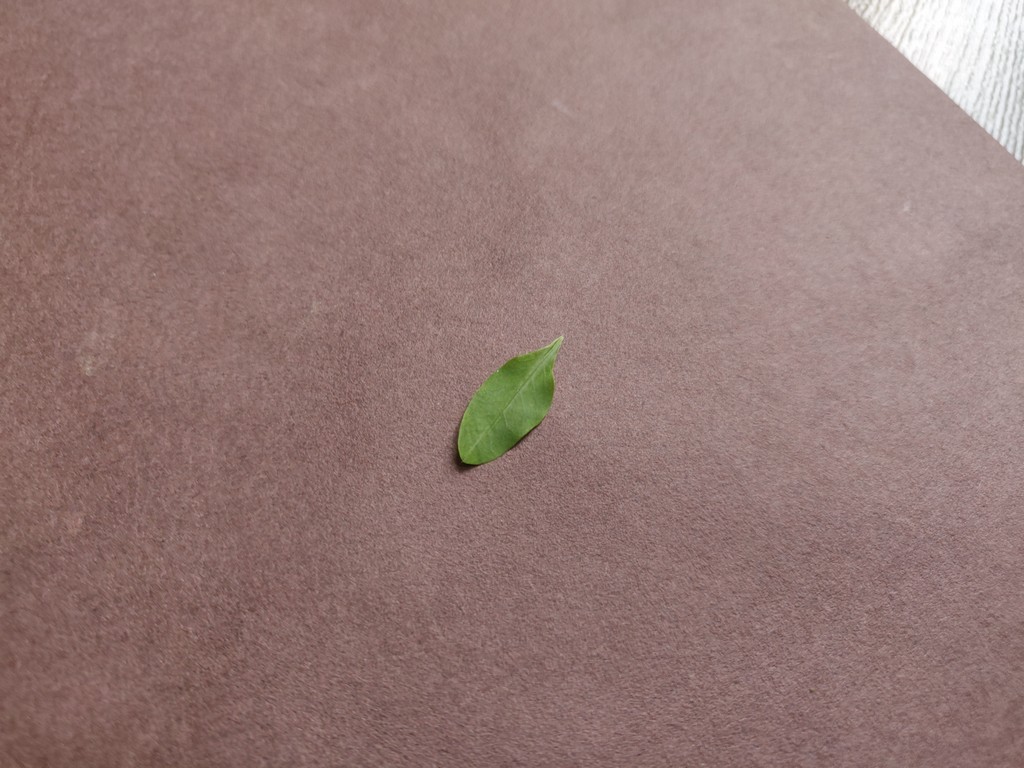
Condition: Healthy
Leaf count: single
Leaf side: front